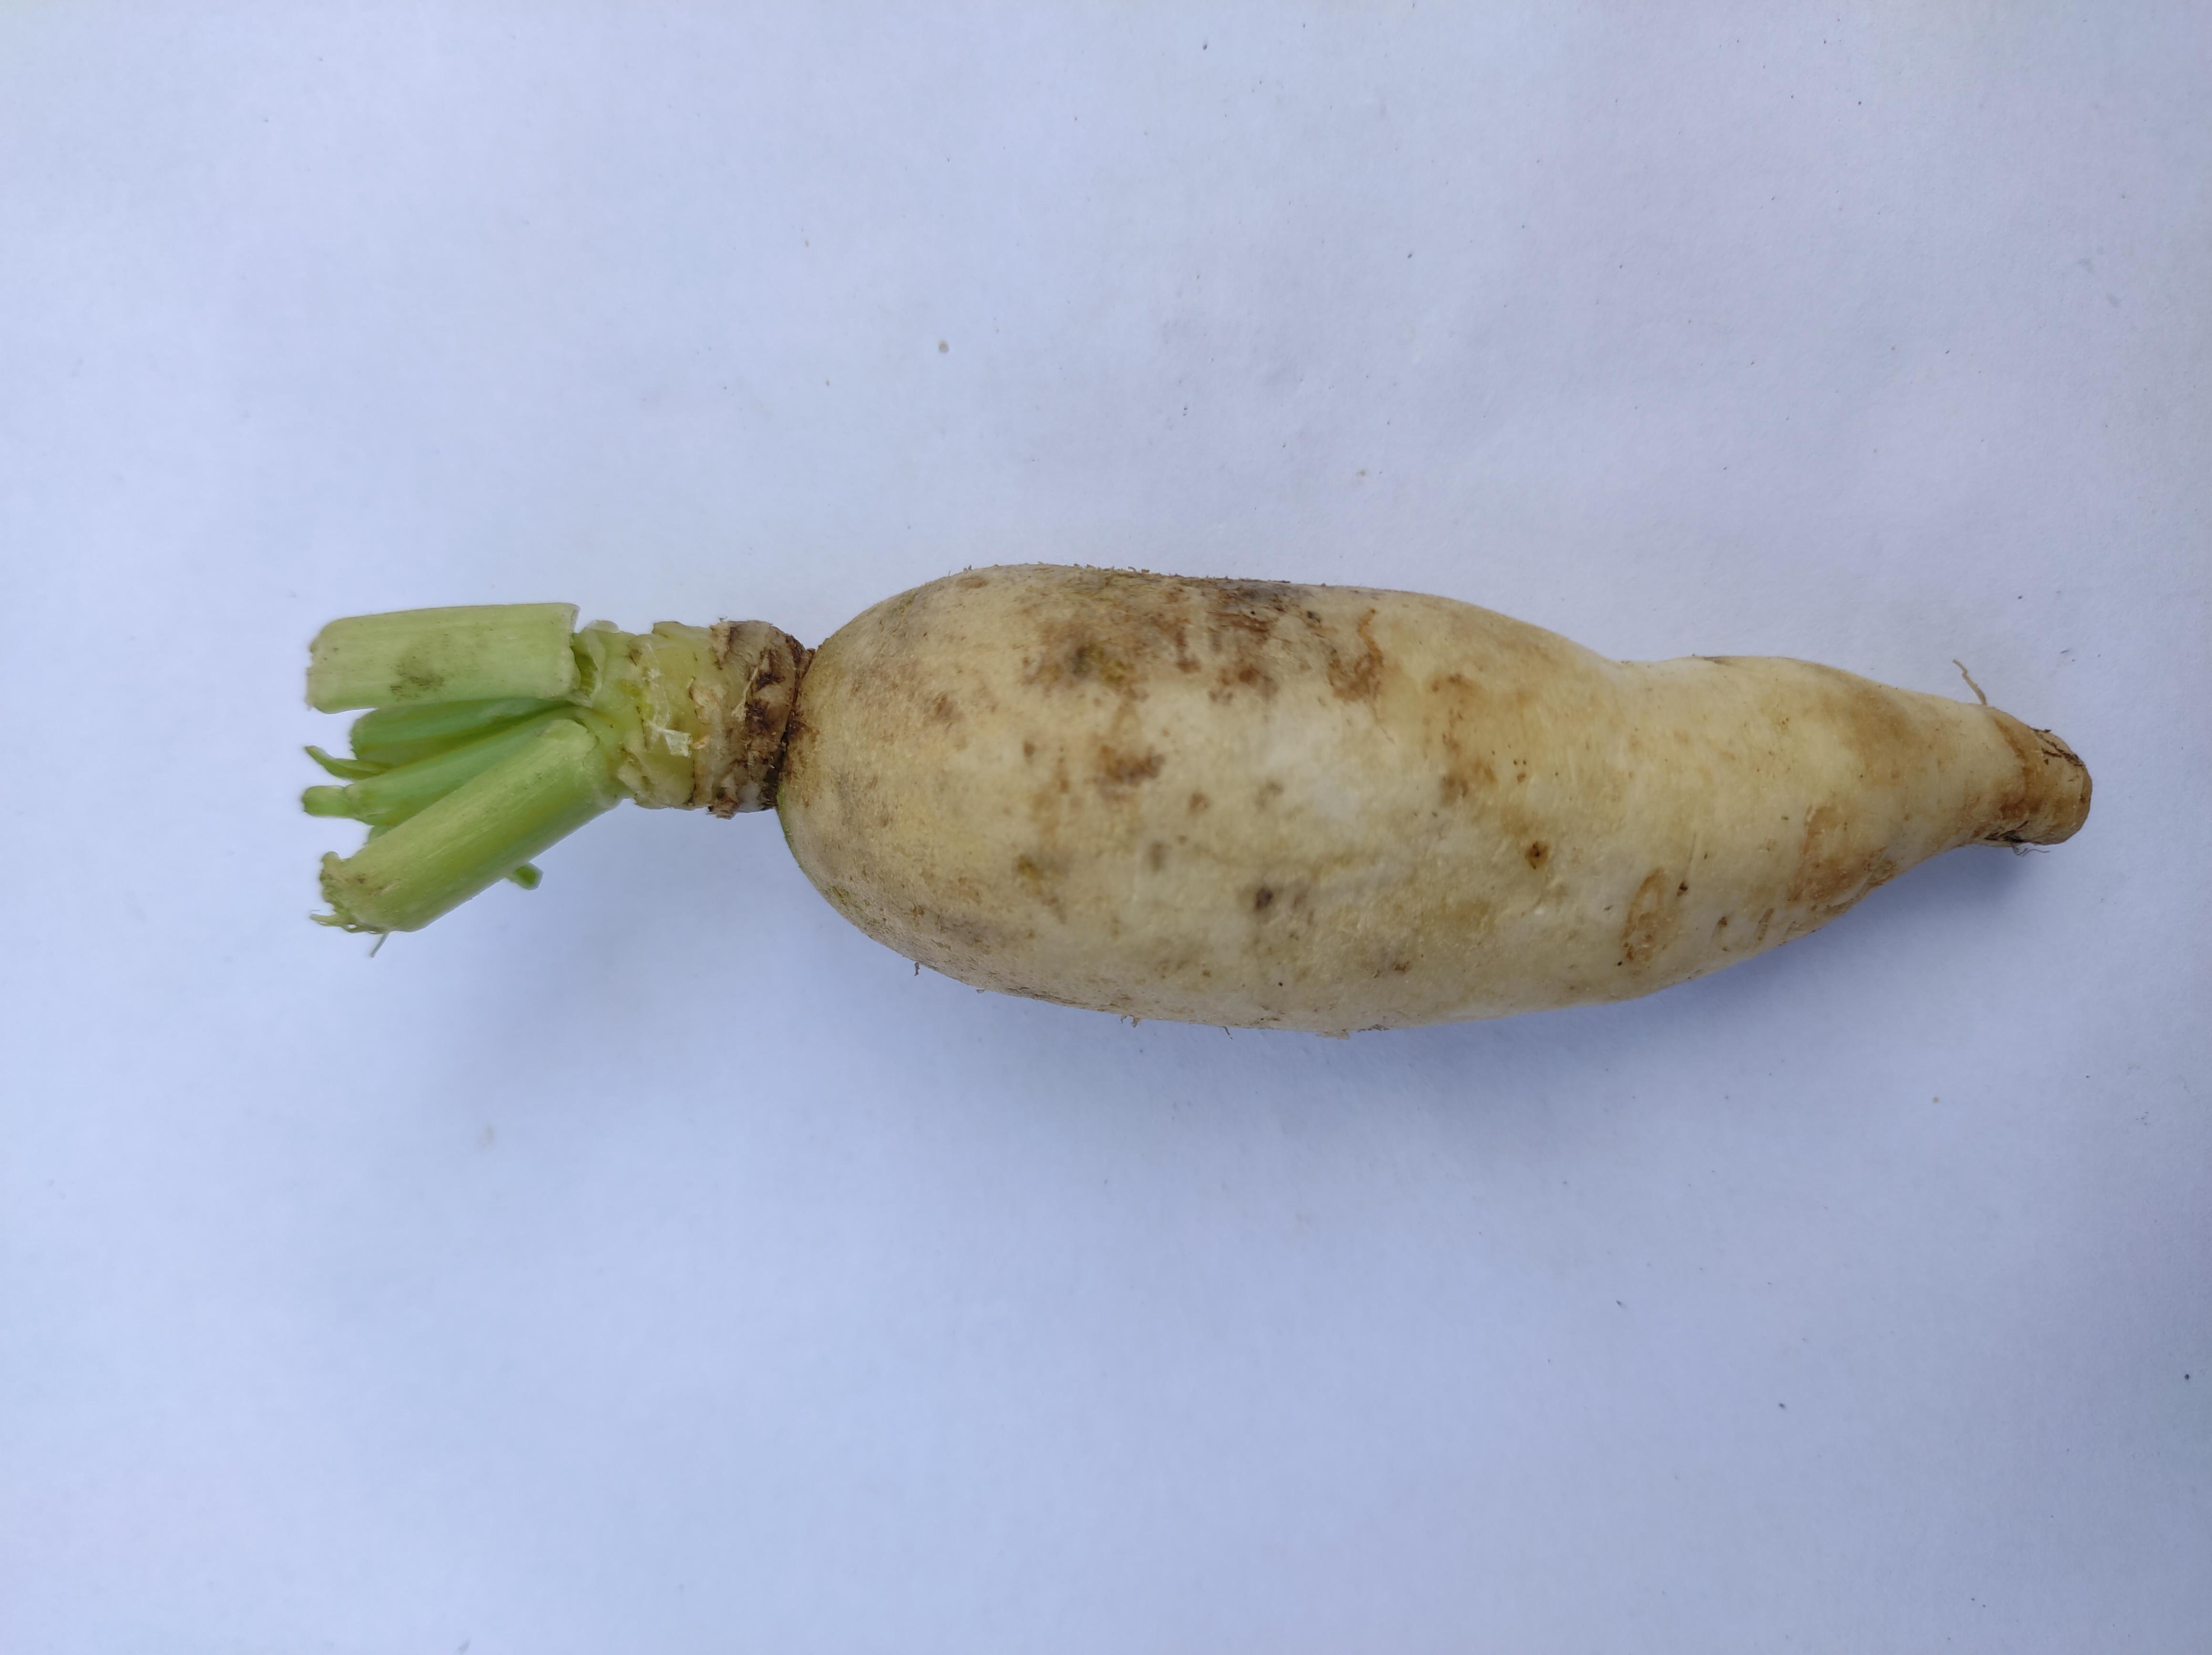
Label: Radish